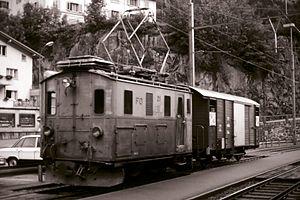
La Matterhorn-Gotthard Bahn est née de la fusion du FO, du BVZ et du Gornergrat Bahn le premier janvier 2003. Son réseau est à voie métrique, long de 144 km.